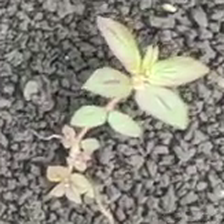
Weed species: Choti_dudhi_(Euphorbia_hirta)